No. 87 Squadron RAAF

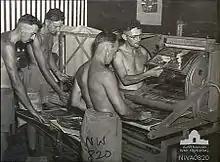
Ground staff from No. 87 Squadron printing aerial reconnaissance photos, 1945

Four operational flights were completed in January 1943, while reconnaissance of all Japanese aerodromes in Timor was completed in April. In May photo reconnaissance missions were completed over Timor, Tanimbar and Dutch New Guinea. In August aircraft from the squadron located two new Japanese airstrips near Koepang, and confirmed the presence over another one on Roti Island. Meanwhile, Japanese bombers attacked Coomalie on 13 and 20 August 1943; however, neither raid resulted in significant damage. During November the squadron conducted sorties over Timor, Kai, Tanimbar and Roti Island, yet bad weather curtailed operations during December. No operations were completed in January 1944 due to aircraft unserviceability. Operations continued between February and May, with the squadron receiving its first de Havilland Mosquito aircraft on 26 May 1944. Between June and August the squadron flew missions over Java, Balikpapan, Biak, the Halmaheras and the Philippines. A Mosquito was detached to Noemfoor in August.